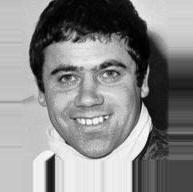
Age: 28